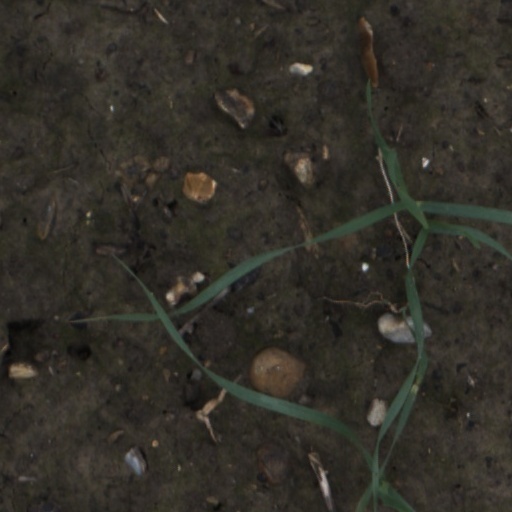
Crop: wheat